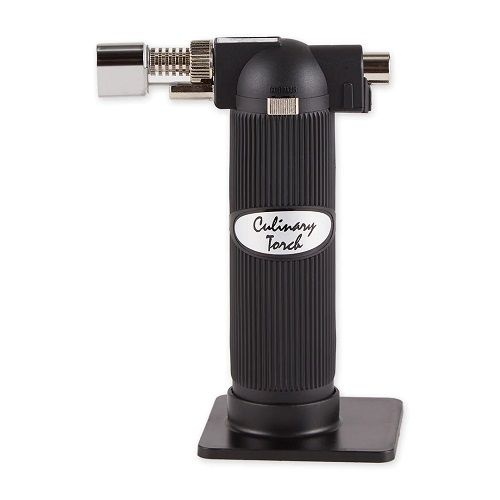
Culinary Torch
Torch measures 4-inches by 2.75-inches by 5.75-inches. Corrugated body for firm grip, and a removable safety stand for easy storage. Easy on and off trigger, efficient flame adjustment lever, and safety lock. Holds 64 ml of butane fuel which burns for 60 to 70 minutes. Torch does not come filled. Butane fuel sold separately.
Brand: Terra Bella
Category: Home & Garden > Kitchen & Dining > Kitchen Tools & Utensils > Cooking Torches